Countermeasure

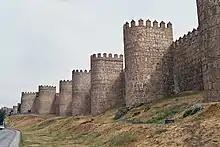
Fortification, a passive countermeasure

A countermeasure is a measure or action taken to counter or offset another one. As a general concept, it implies precision and is any technological or tactical solution or system designed to prevent an undesirable outcome in the process. The first known use of the term according to the Merriam-Webster dictionary was in 1923.